Samuel W. Fordyce

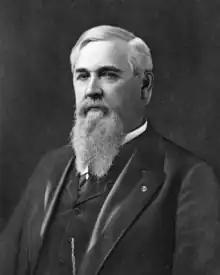

Samuel Wesley "Colonel" Fordyce (February 7, 1840 – August 3, 1919) was a prominent railroad executive of the American South. He served on several boards of directors and as president of a few railroads. Fordyce was also the receiver for several railroads when they declared bankruptcy.